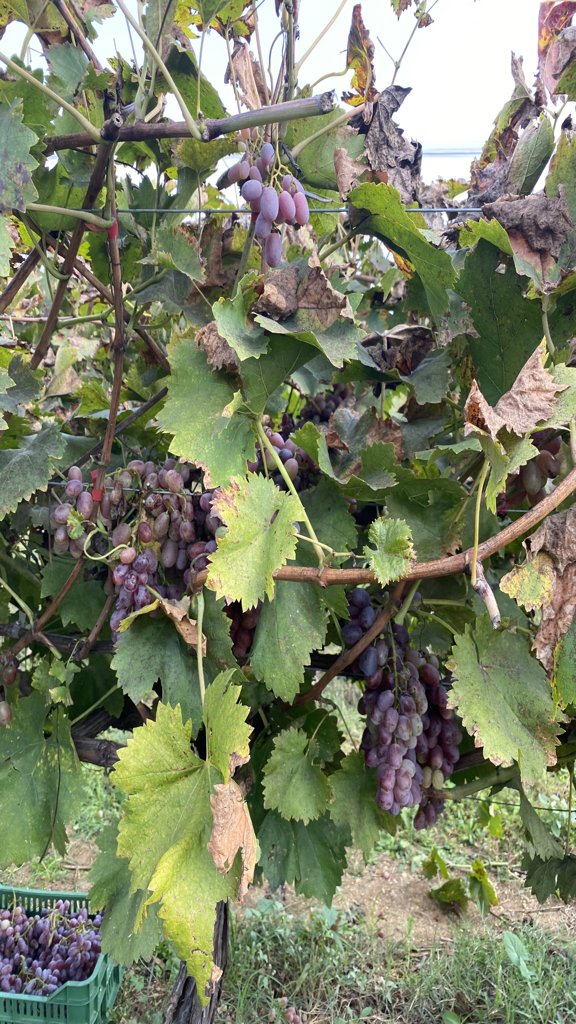
Berries visible: 168
Grape clusters: 8